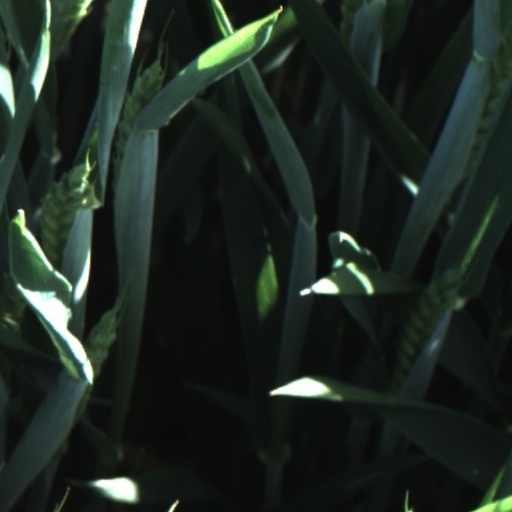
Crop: wheat